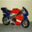
Label: motorcycle